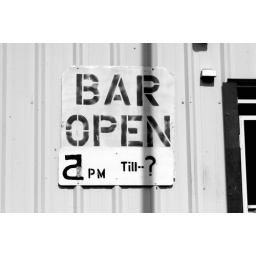
A sign on the veterans building in the Salton Sea.